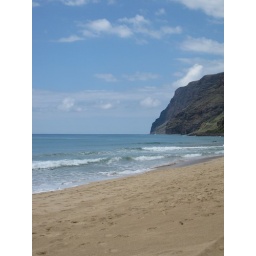
Sunday on Kauai's most SW beach accessible by car